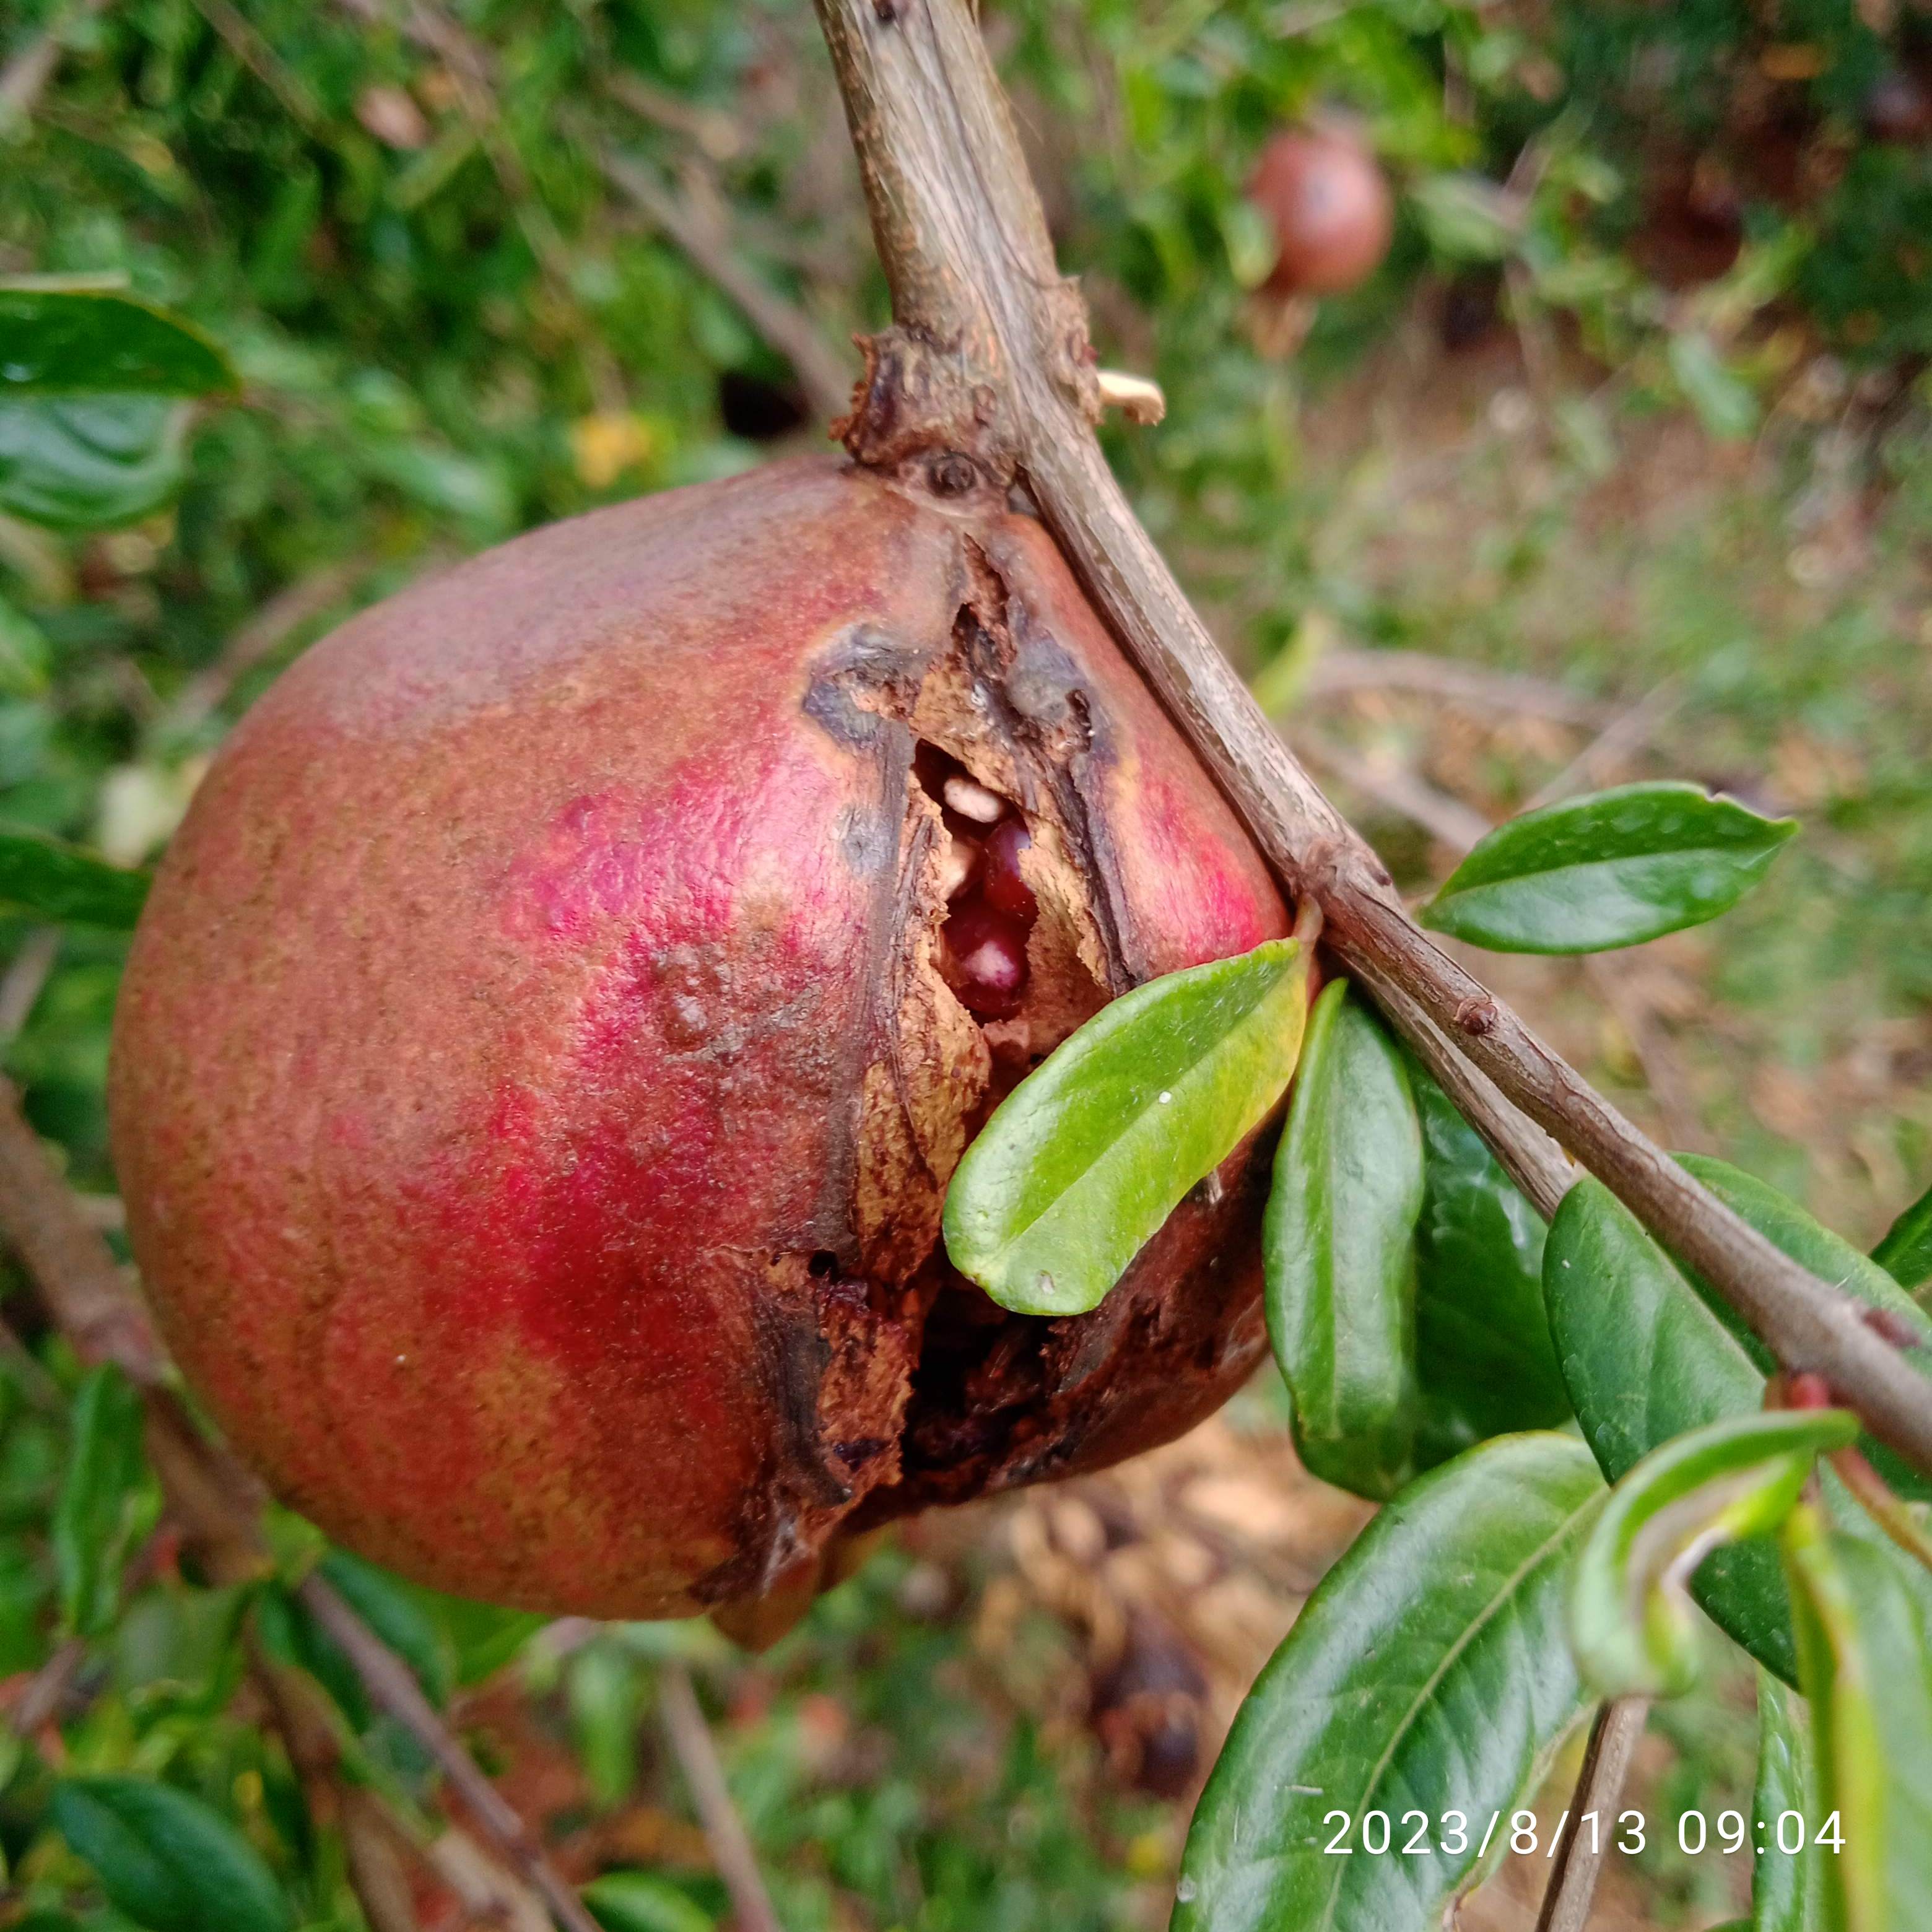
Label: Bacterial_Blight